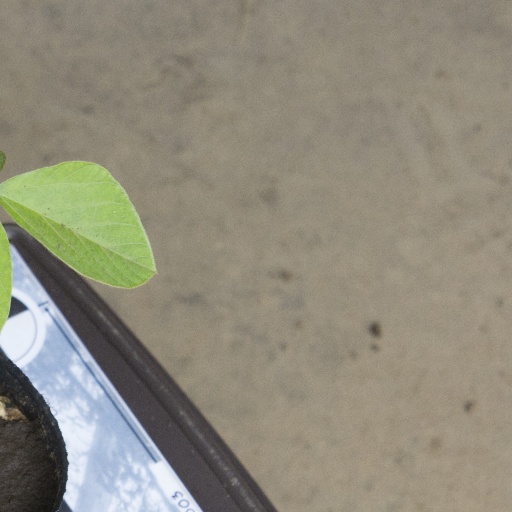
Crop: soybean